Gibassier

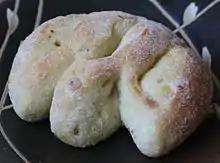
Gibassier made in Oregon

The gibassier is traditional and common in Provence but is rarely available in the English-speaking world.